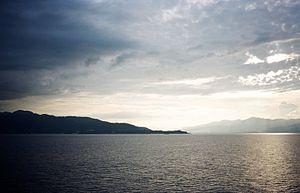
Le parc quasi national de Sado-Yahiko-Yoneyama est un parc quasi national situé dans la préfecture de Niigata au Japon. Créé le 27 juillet 1950, il s'étend sur une superficie de 294,64 km².